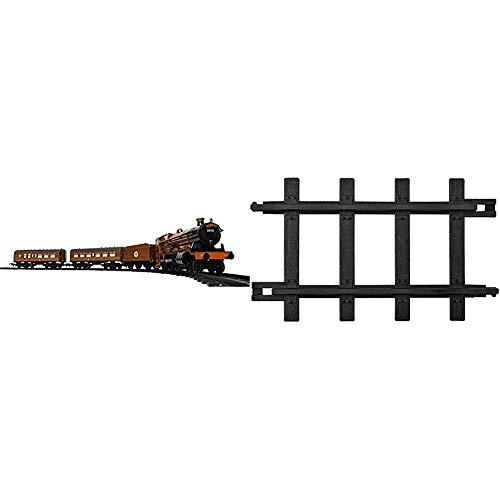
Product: Lionel Hogwarts Express Battery-Powered Train Set with Remote + 12-Piece Straight Track Expansion Pack
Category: Toys & Games | Play Vehicles | Play Trains & Railway Sets | Train Sets
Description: Locomotive Features: Battery-powered, Authentic train sounds including bell and whistle, Movie Sound Clips, Working headlight, Requires six C cell batteries not included.
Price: $83.62
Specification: ShippingInformation:Viewshippingratesandpolicies|ASIN:B08178SXHG|Manufacturerrecommendedage:4monthsandup